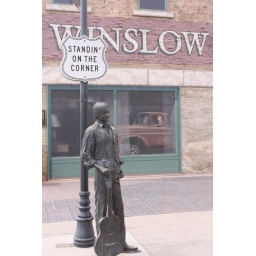
...there's a girl my lord in a flat bed ford